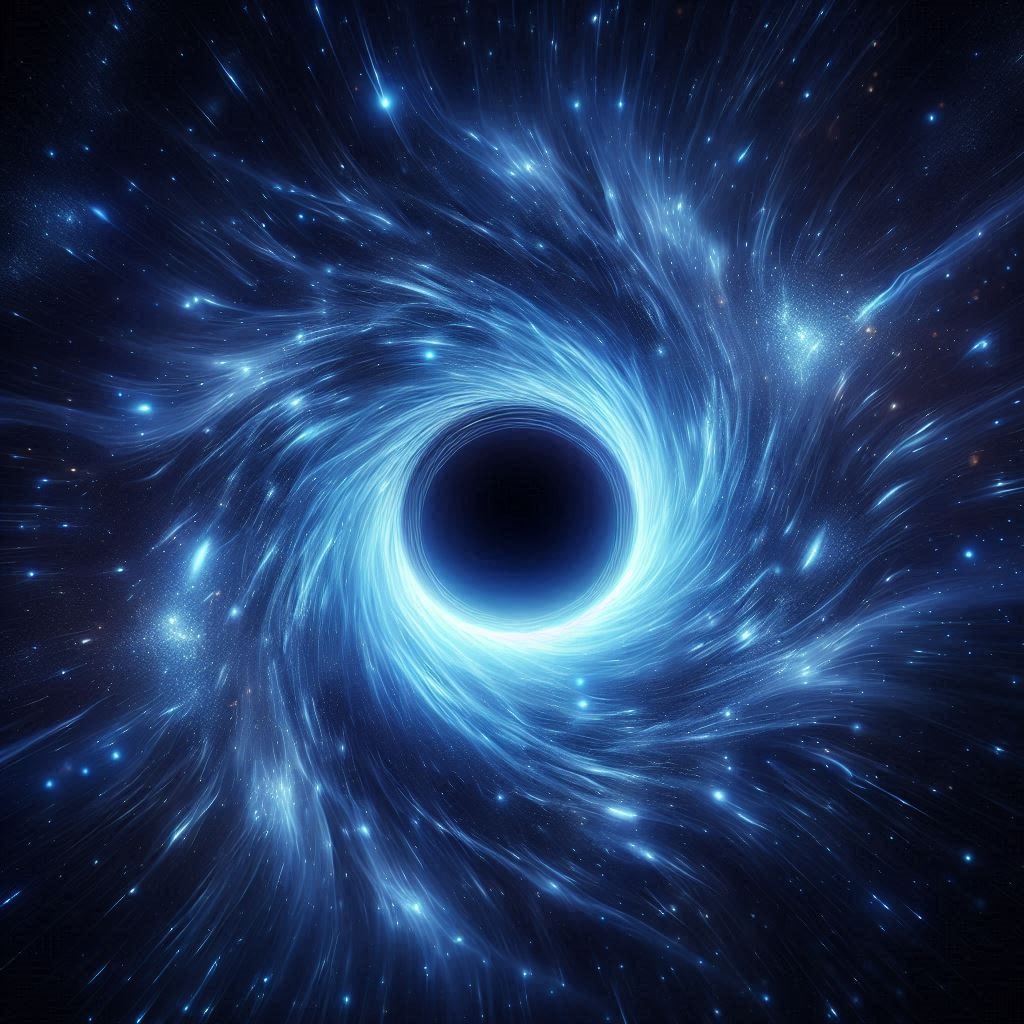
미적 점수 (1~10점): 1